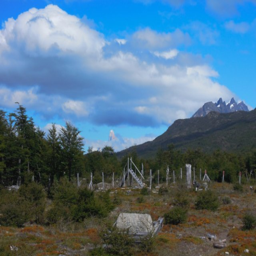
person that was our destination !